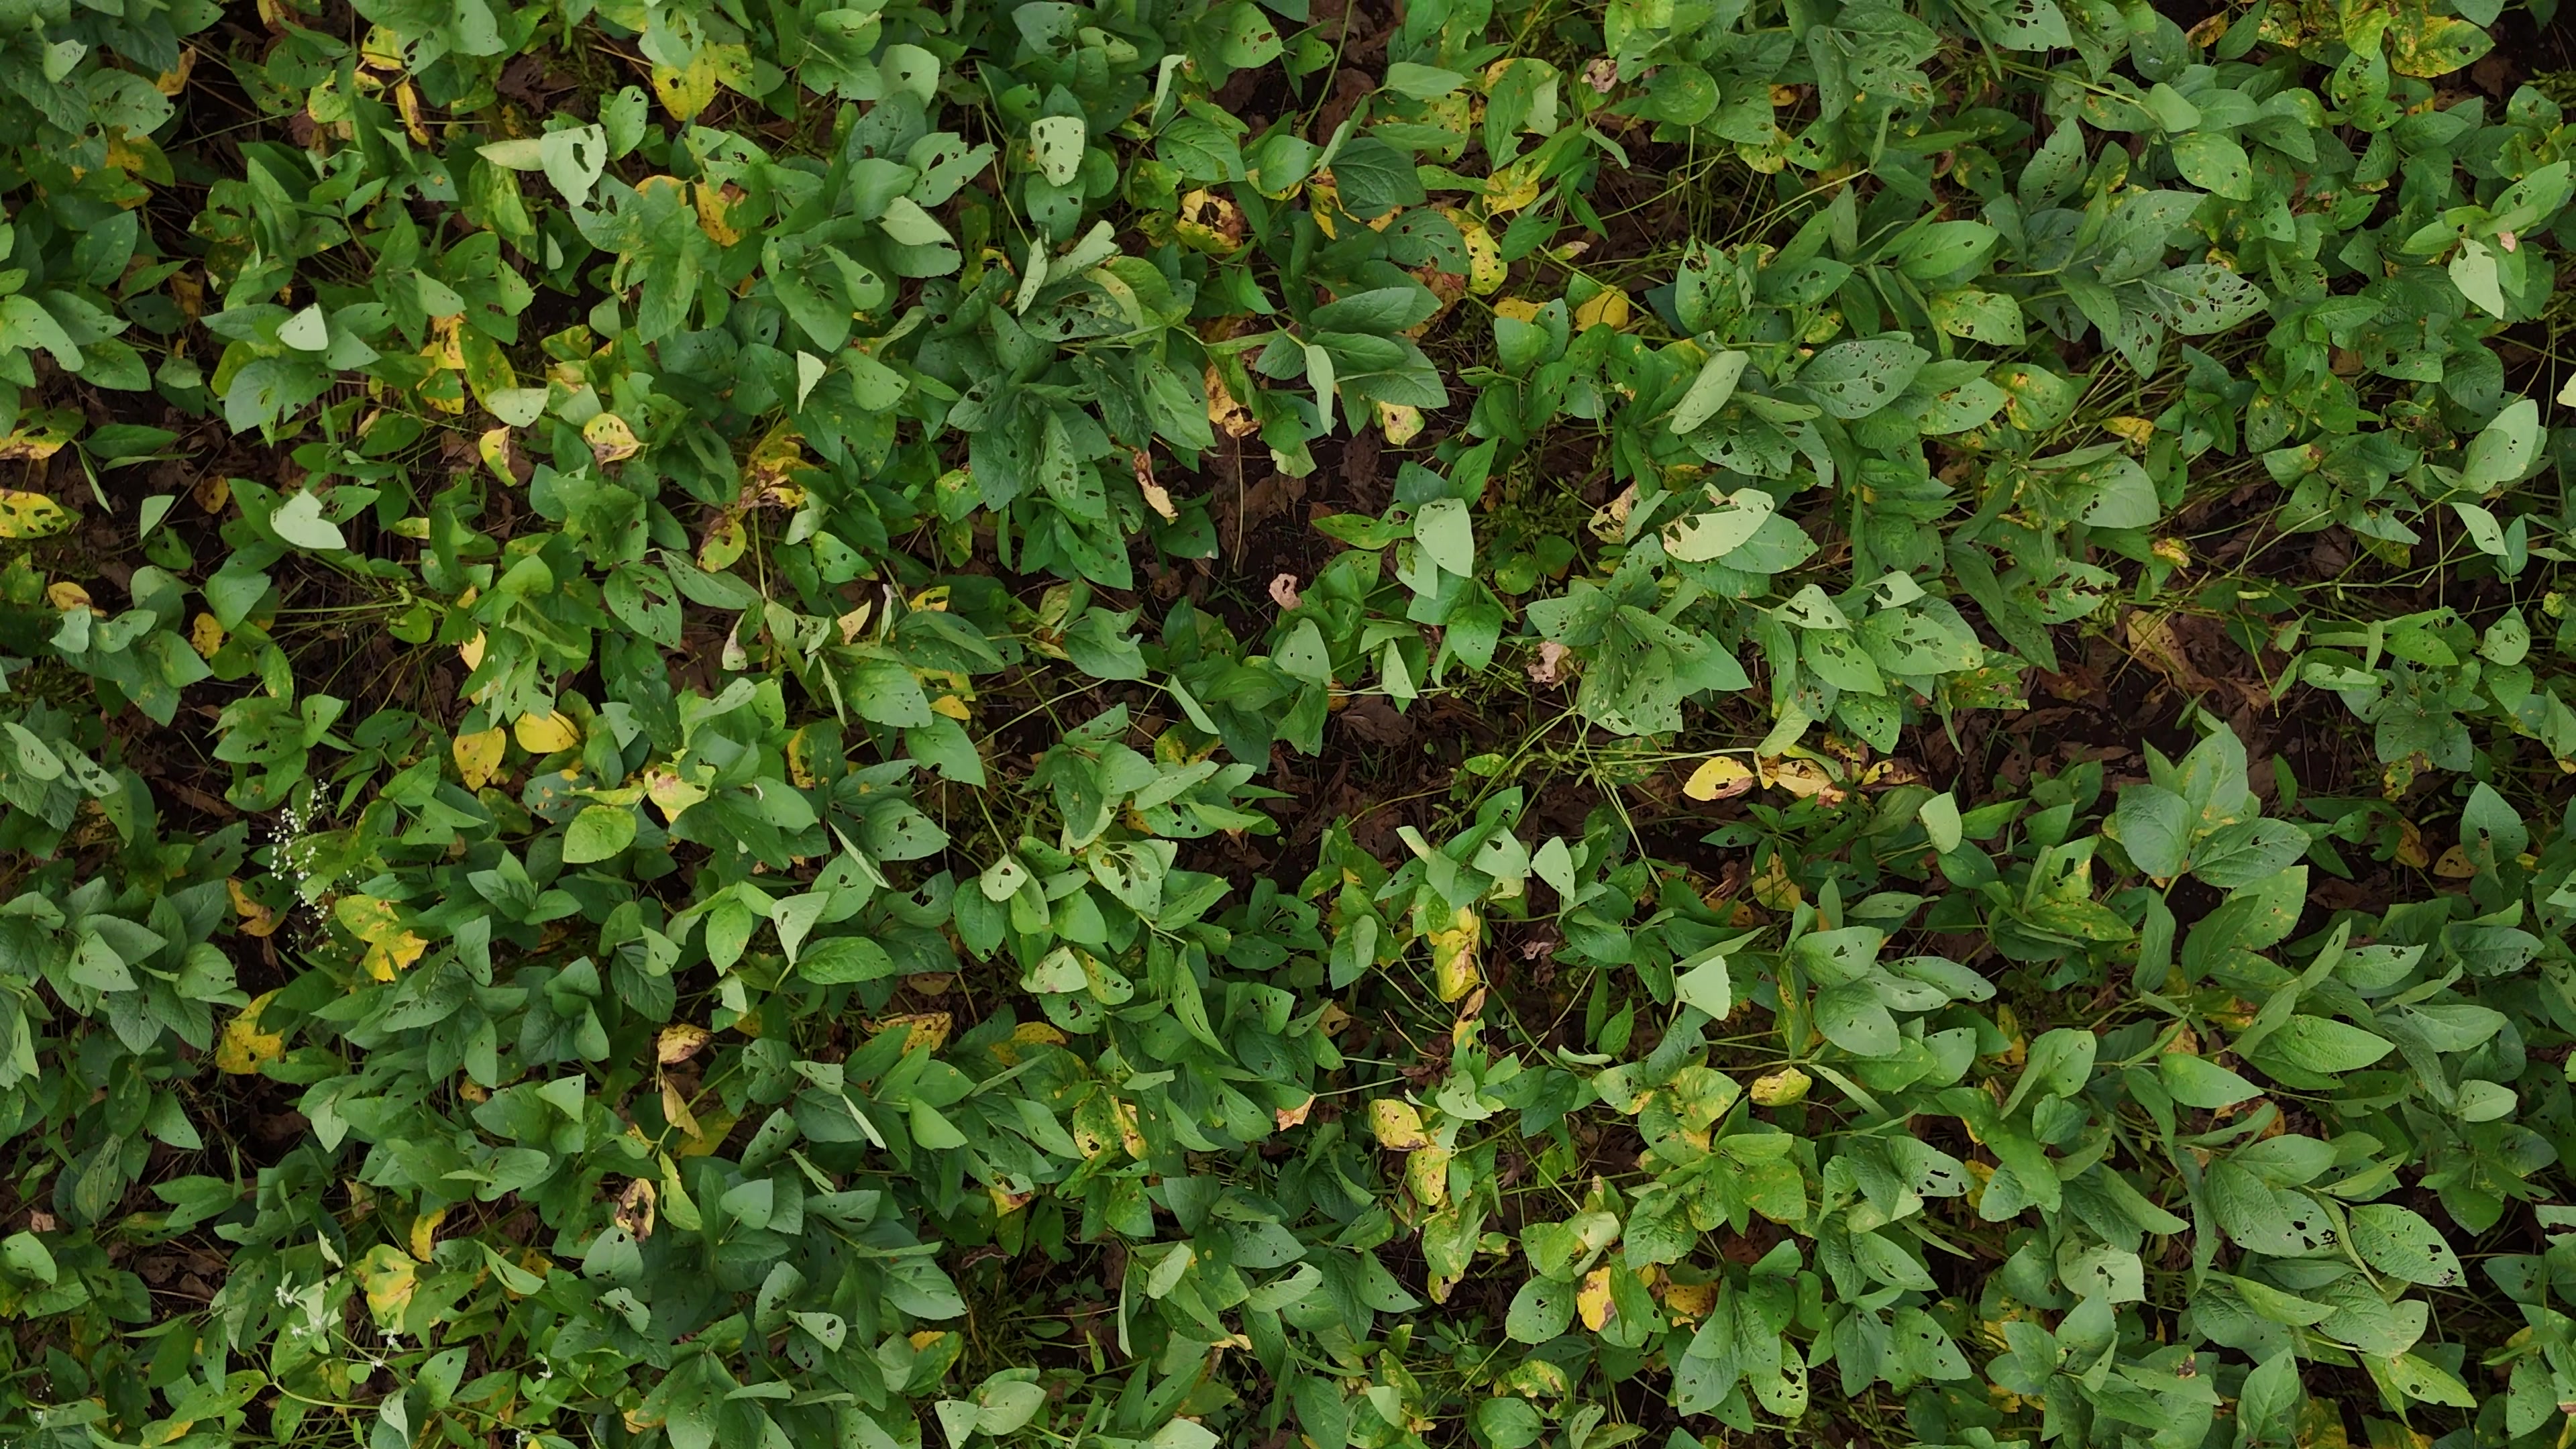
Label: Rust